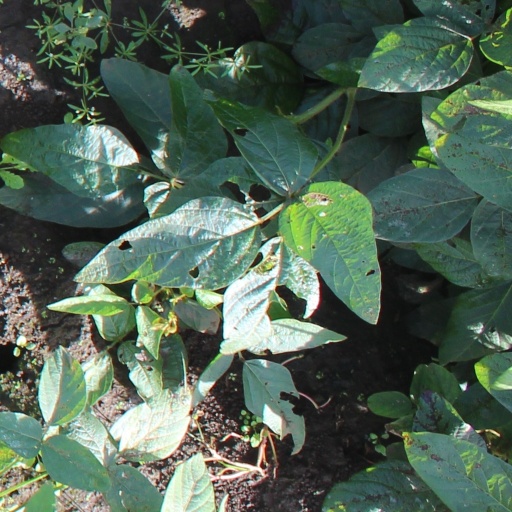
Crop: soybean